York Redoubt

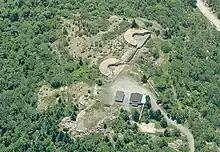
Sandwich point battery

The series of four gun emplacements was constructed during World War I one kilometre away from the main fort at York Redoubt to protect the approaches to Halifax Harbour. During World War II the two dated 9.2-inch breech-loading guns were removed, but the two 6-inch breech-loaders were retained throughout the war. The battery is currently derelict and completely contained within Department of National Defence fenced land (home to Canadian Forces Naval Engineering School) and is strictly off limits to the public (gates restrict road access to Gas Lane via Fire and Smoke Roads from John Bracket Drive).